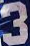
Number: 3